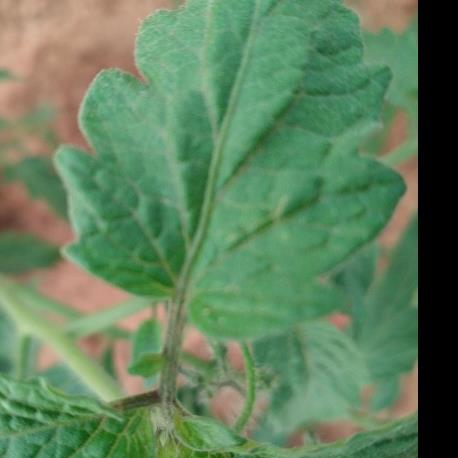
Crop: Tomato
Condition: healthy-leaf